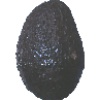
Label: avocado